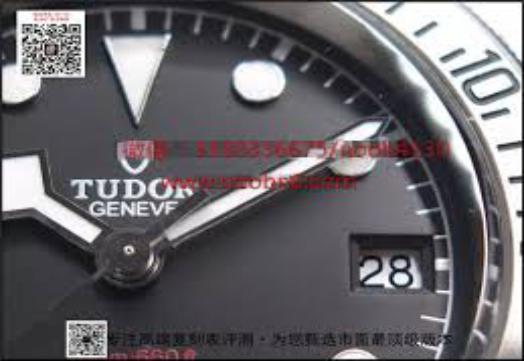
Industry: Clothes